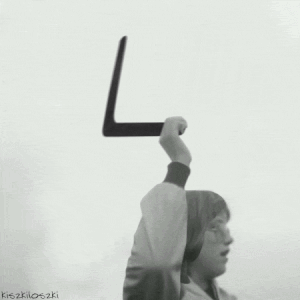
L'effet boomerang désigne :